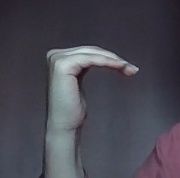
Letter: haa